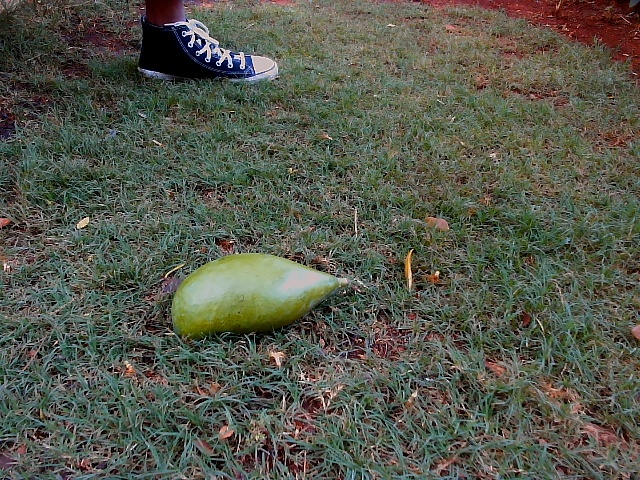
Label: Raw_Mango